Citizen Khan

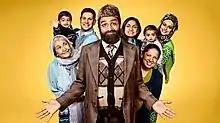
The main cast of series 5 (left to right) Naani, Mo Malik, Amjad Malik, Mr. Khan, Shazia Khan, Mrs Khan, Nadiya Malik and Alia Khan

Total viewers include overnight views plus views on BBC iPlayer, BBC HD and recorded catch-up services. Official accurate figures are released 10 days after original transmission by BARB. For instance, "Citizen Khan" Series 2 Episode 1 attracted overall figures of 4.53m, a consolidated share of 15.1% including 1.17 million BBC iPlayer requests.